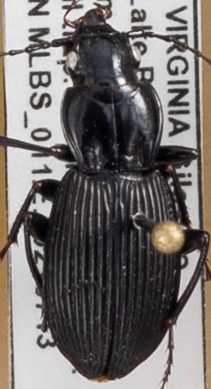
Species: Pterostichus lachrymosus
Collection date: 2021-07-13
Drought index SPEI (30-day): -1.372
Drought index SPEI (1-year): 0.47
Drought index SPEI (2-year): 1.16